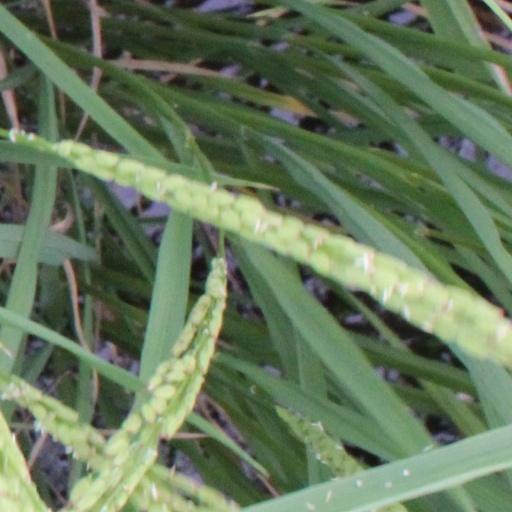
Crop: rice